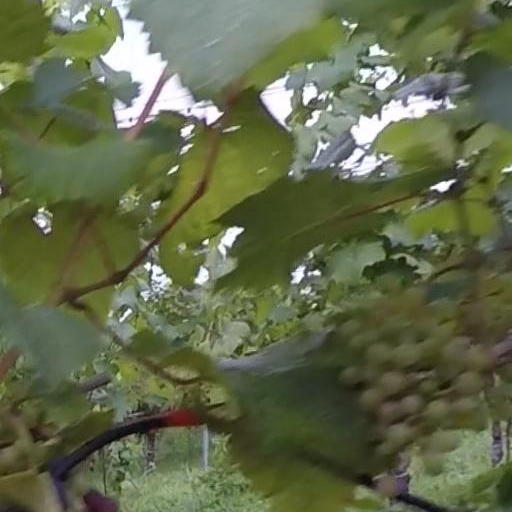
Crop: grape